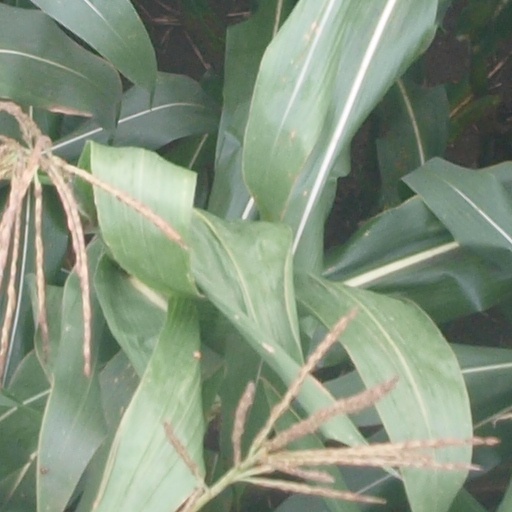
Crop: maize; corn